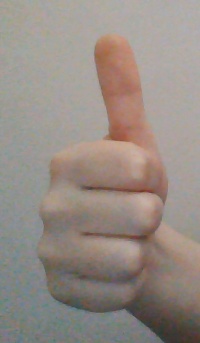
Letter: aleff